Haneda Airport Terminal 1·2 Station

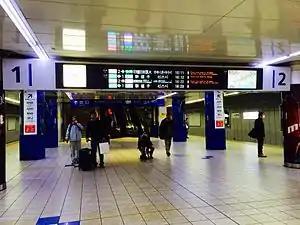
The platforms, March 2015

Haneda Airport Terminal 1·2 Station is served by the Keikyu Airport Line from , with through services to and from in central Tokyo and also from Narita Airport in Chiba Prefecture.